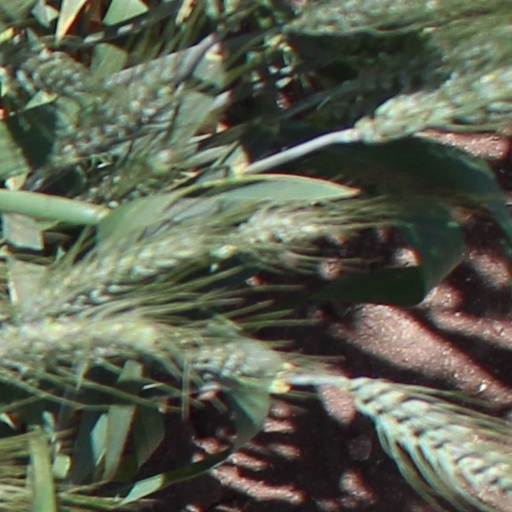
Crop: wheat